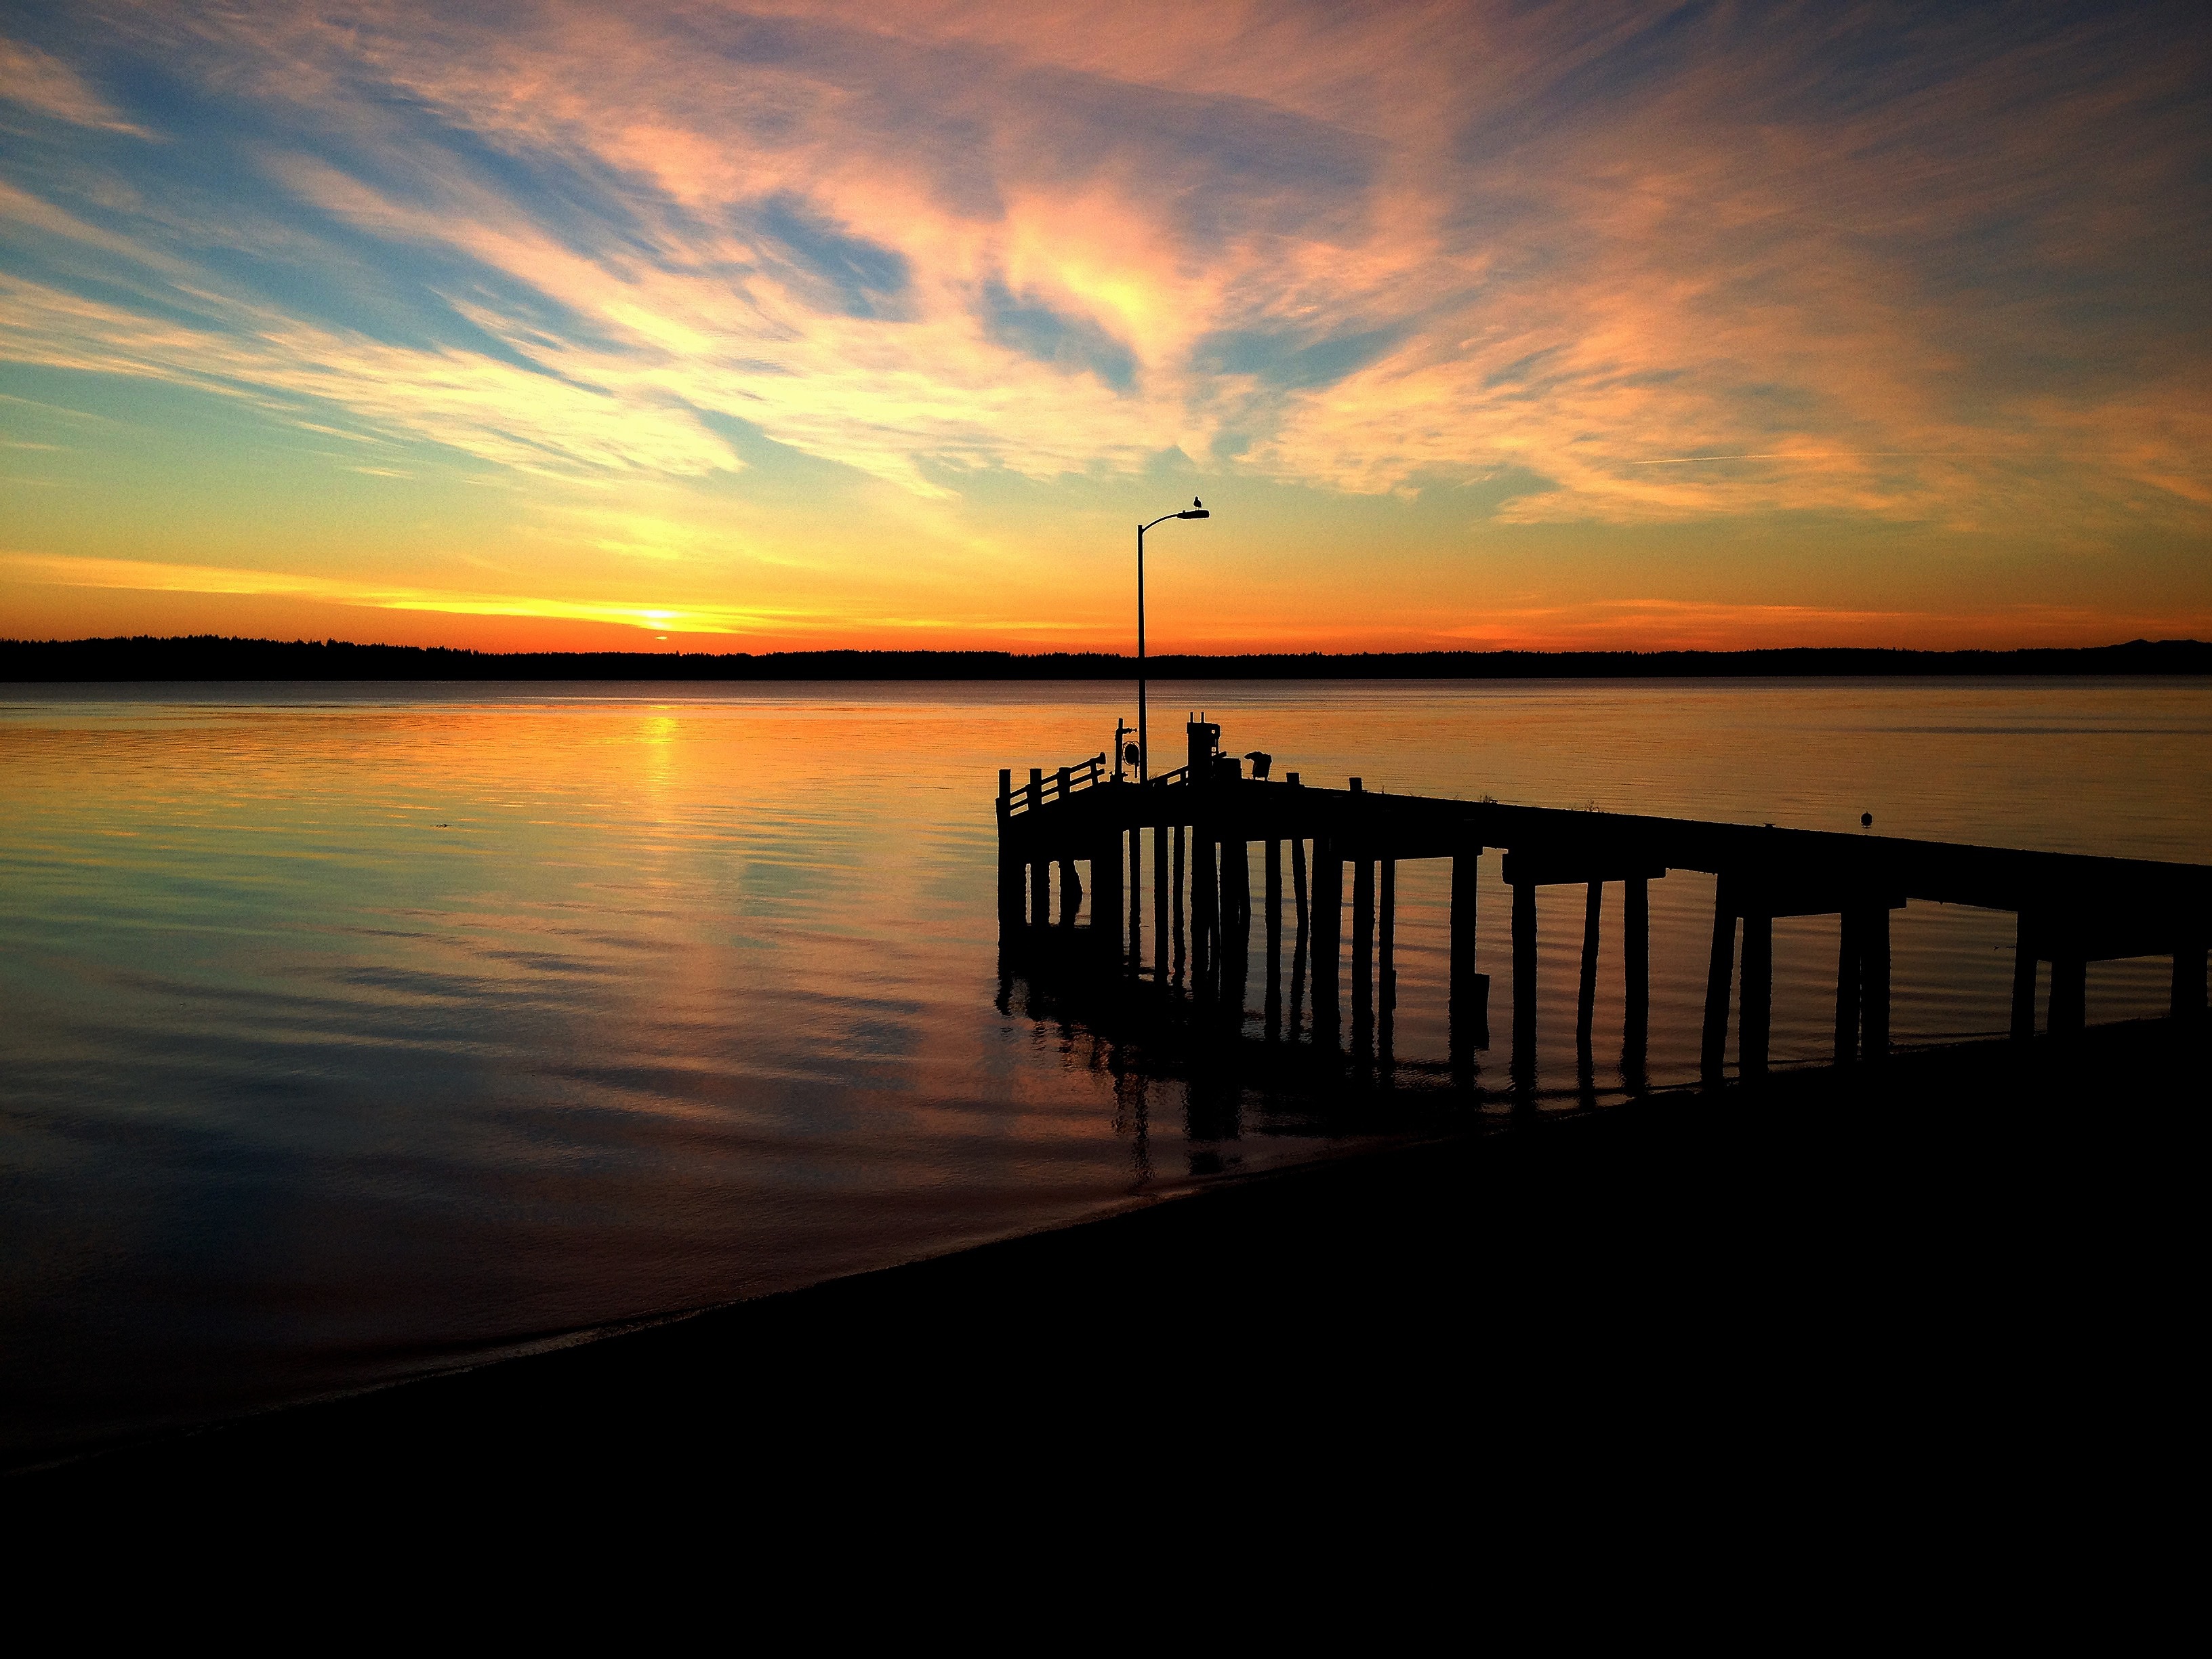
beach, sea, coast, ocean, horizon, cloud, sun, sunrise, sunset, sunlight, morning, shore, dawn, pier, dusk, evening, reflection, bay, afterglow